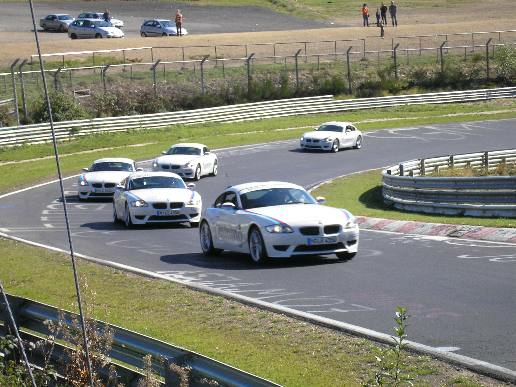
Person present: No